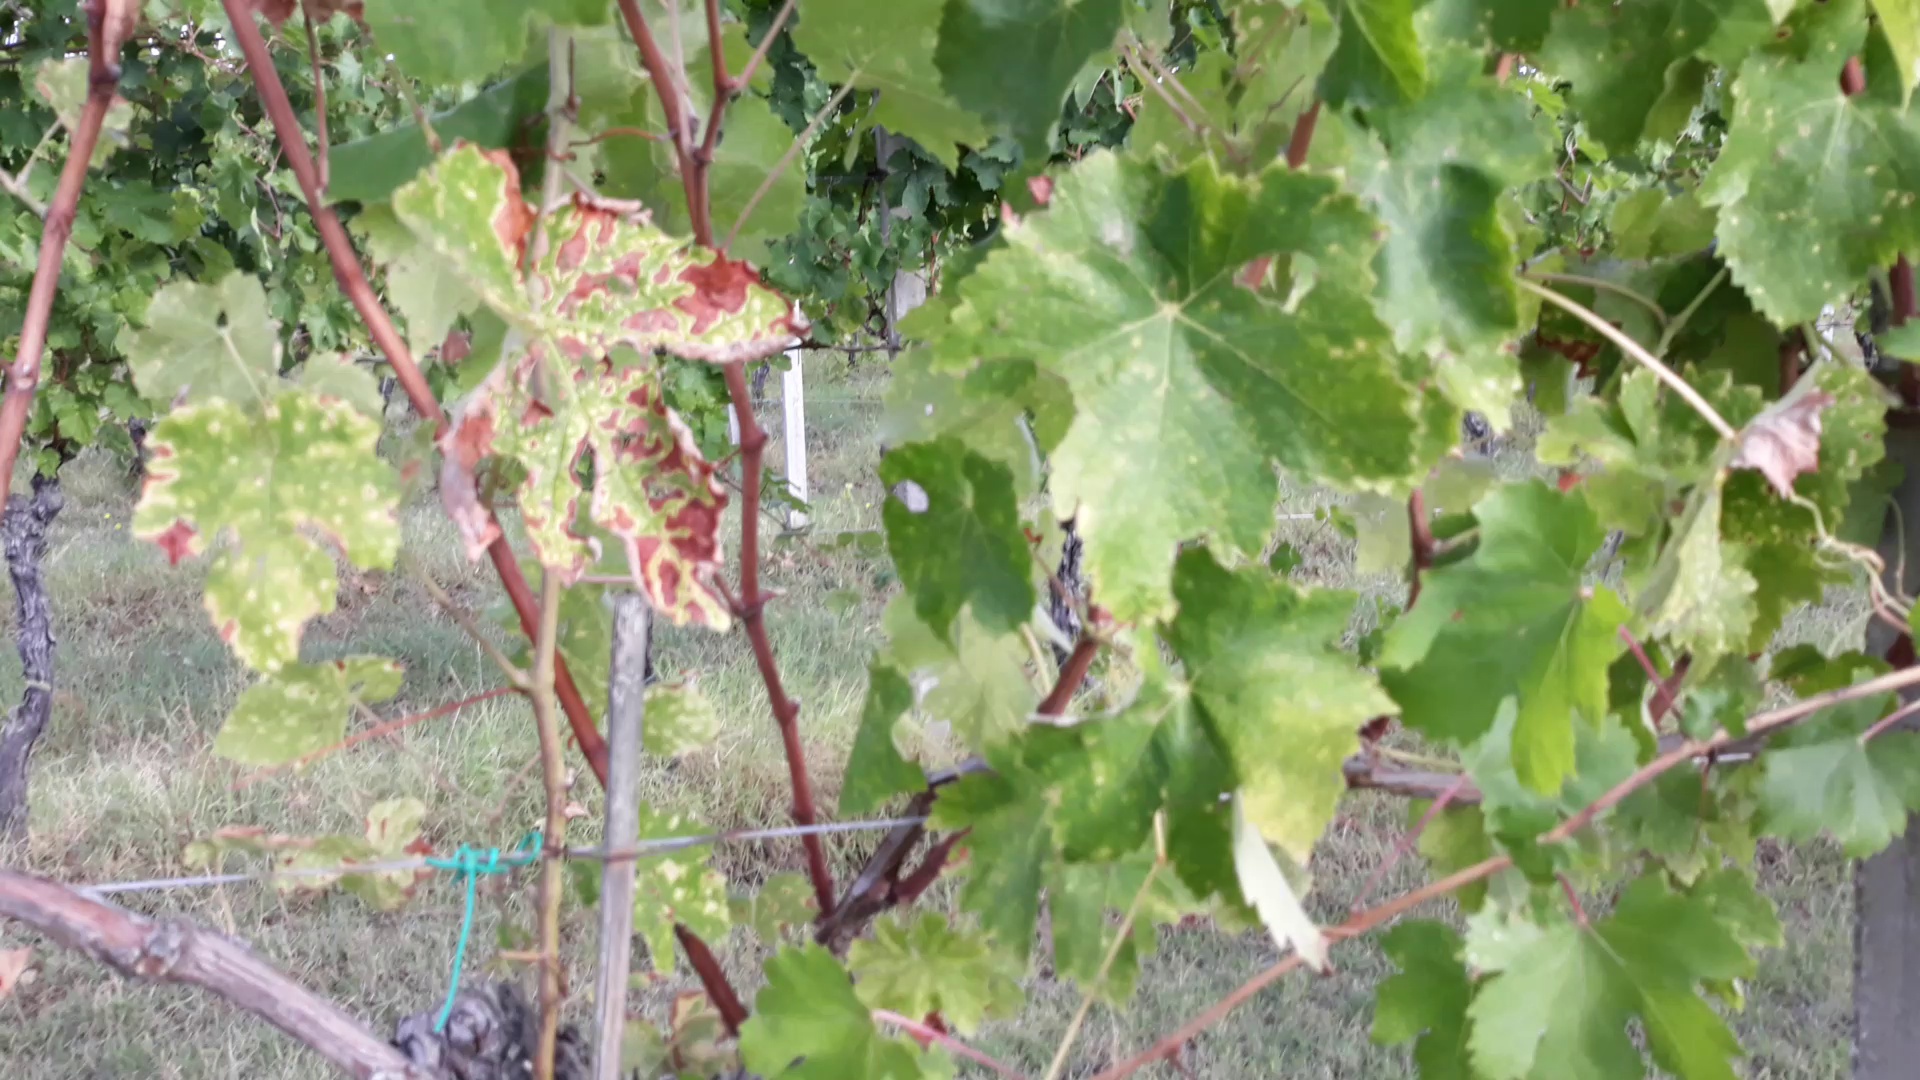
Label: esca